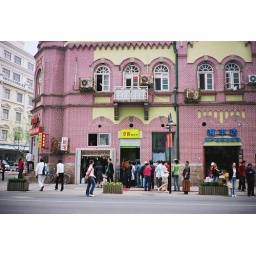
old refreshed house in Zhong shan road